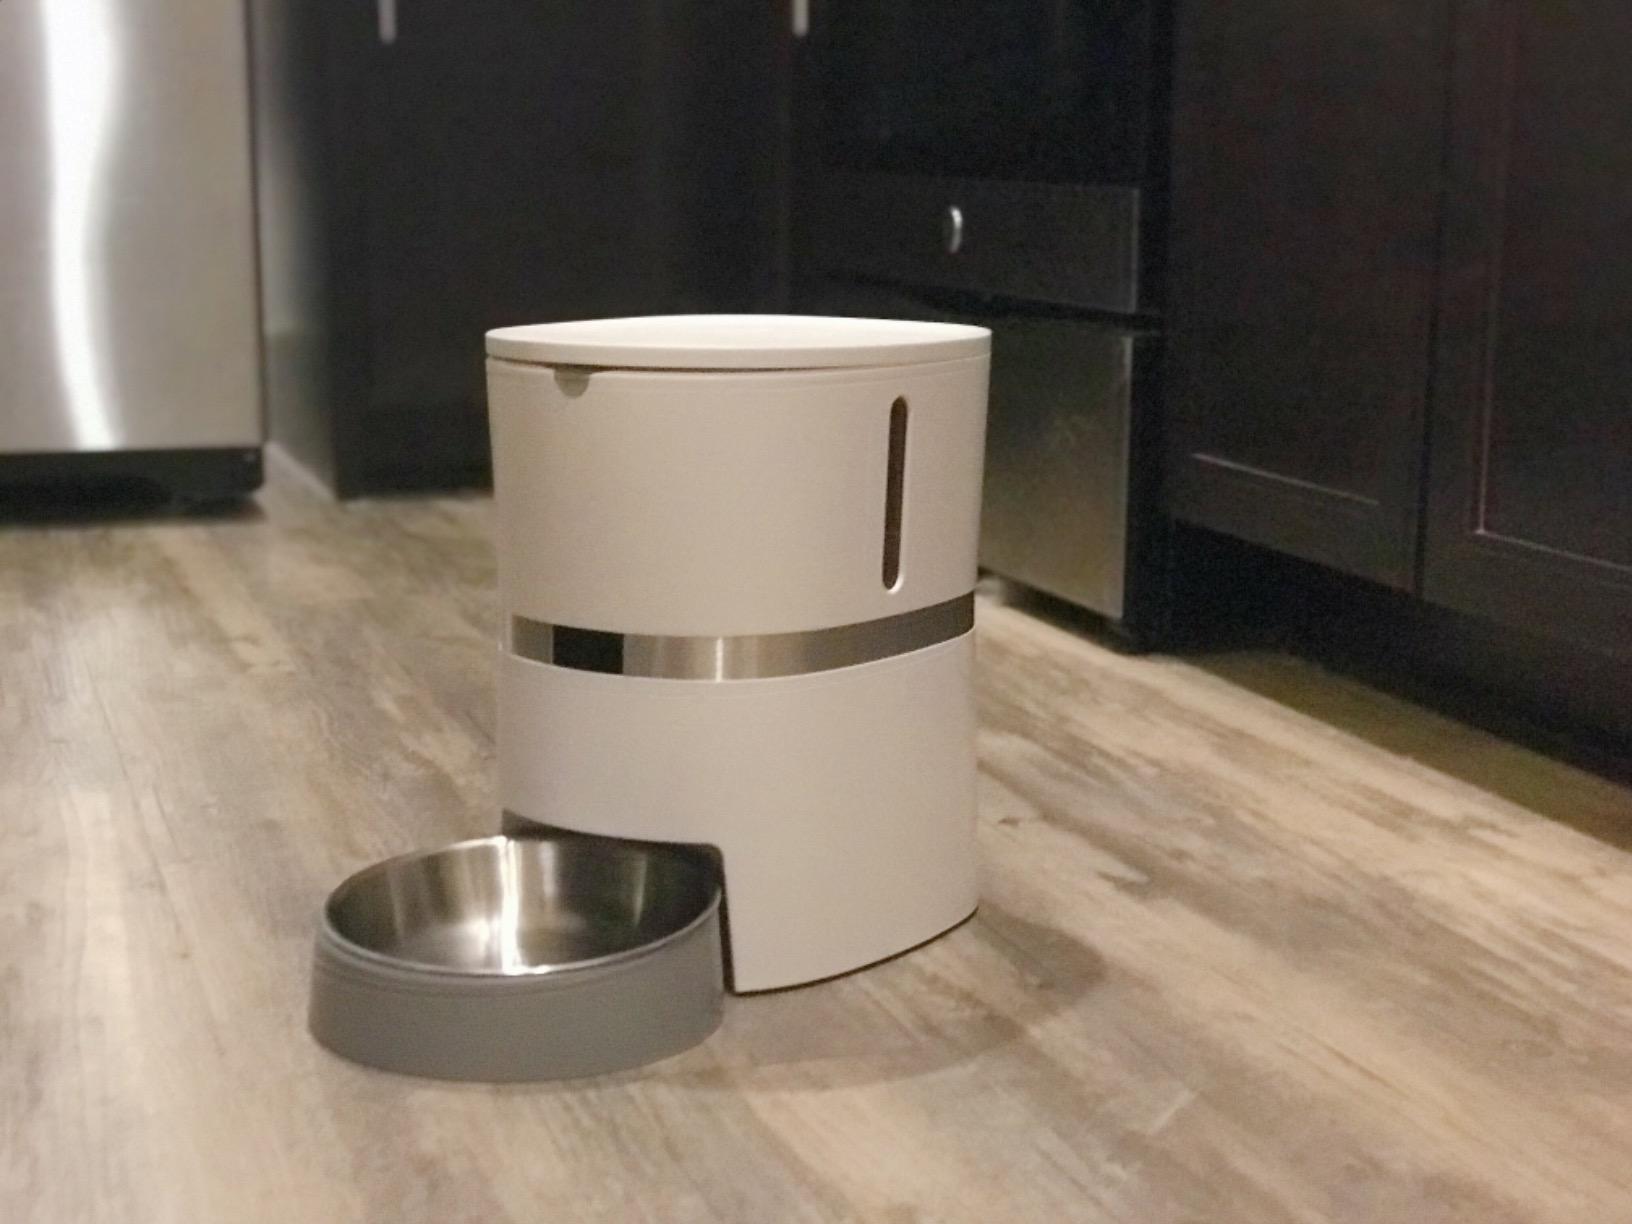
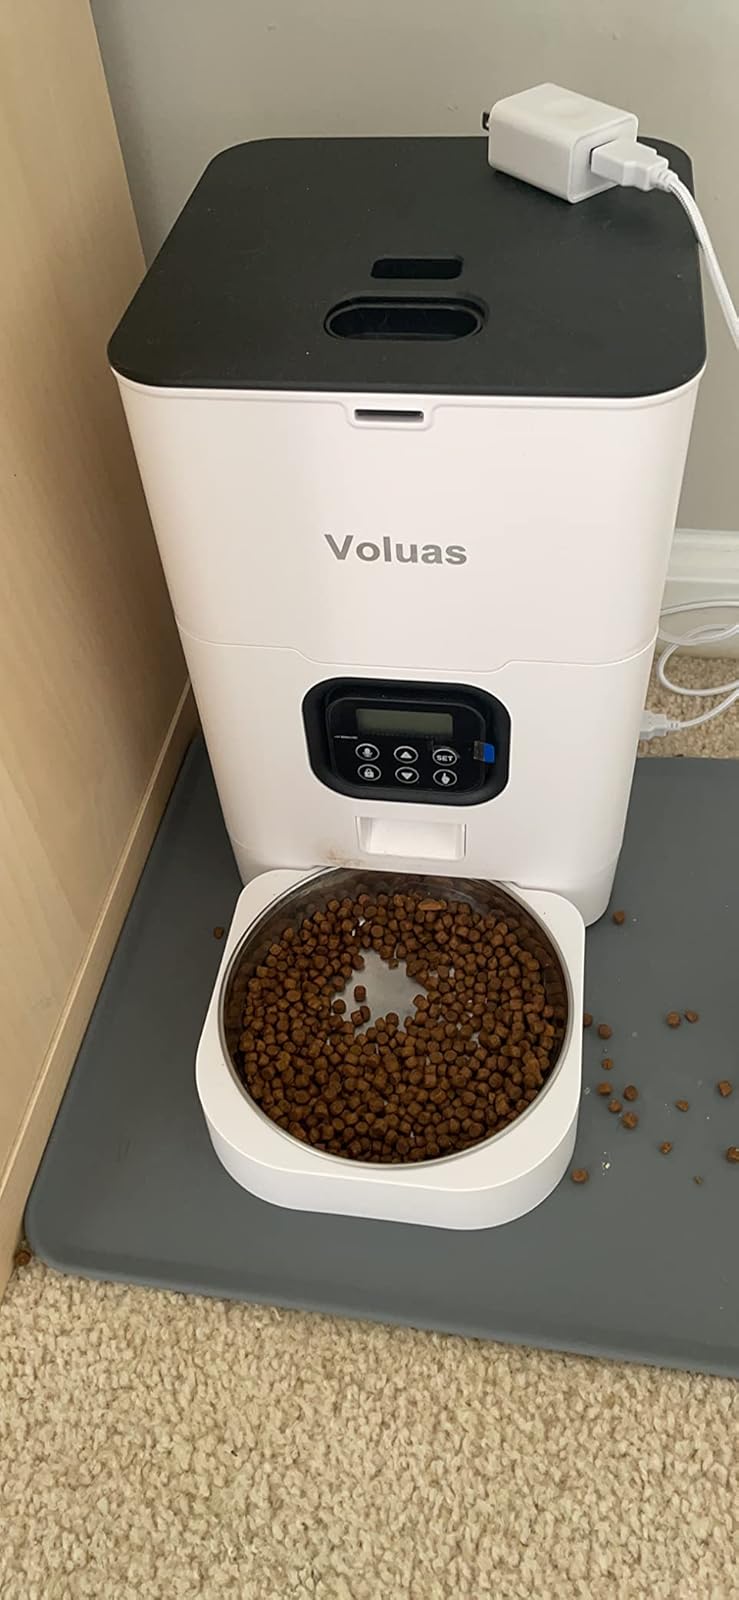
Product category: items_feeder
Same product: no